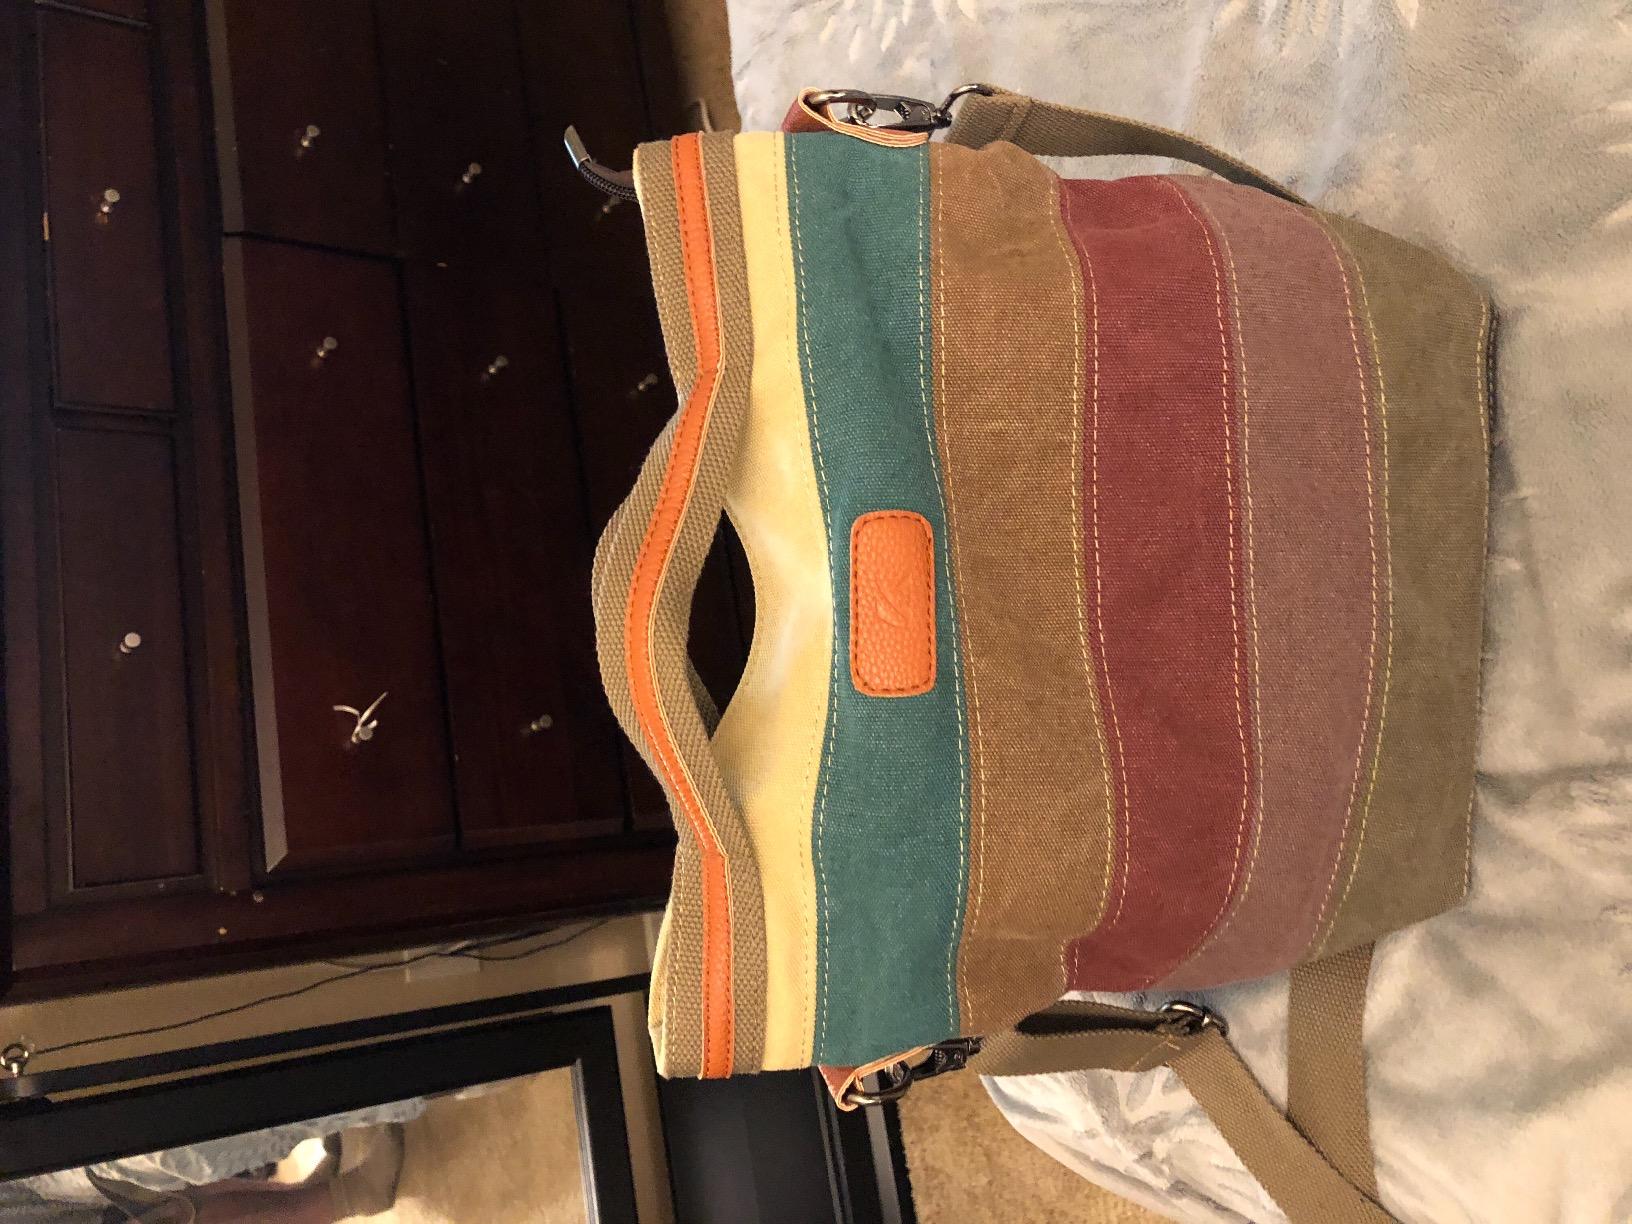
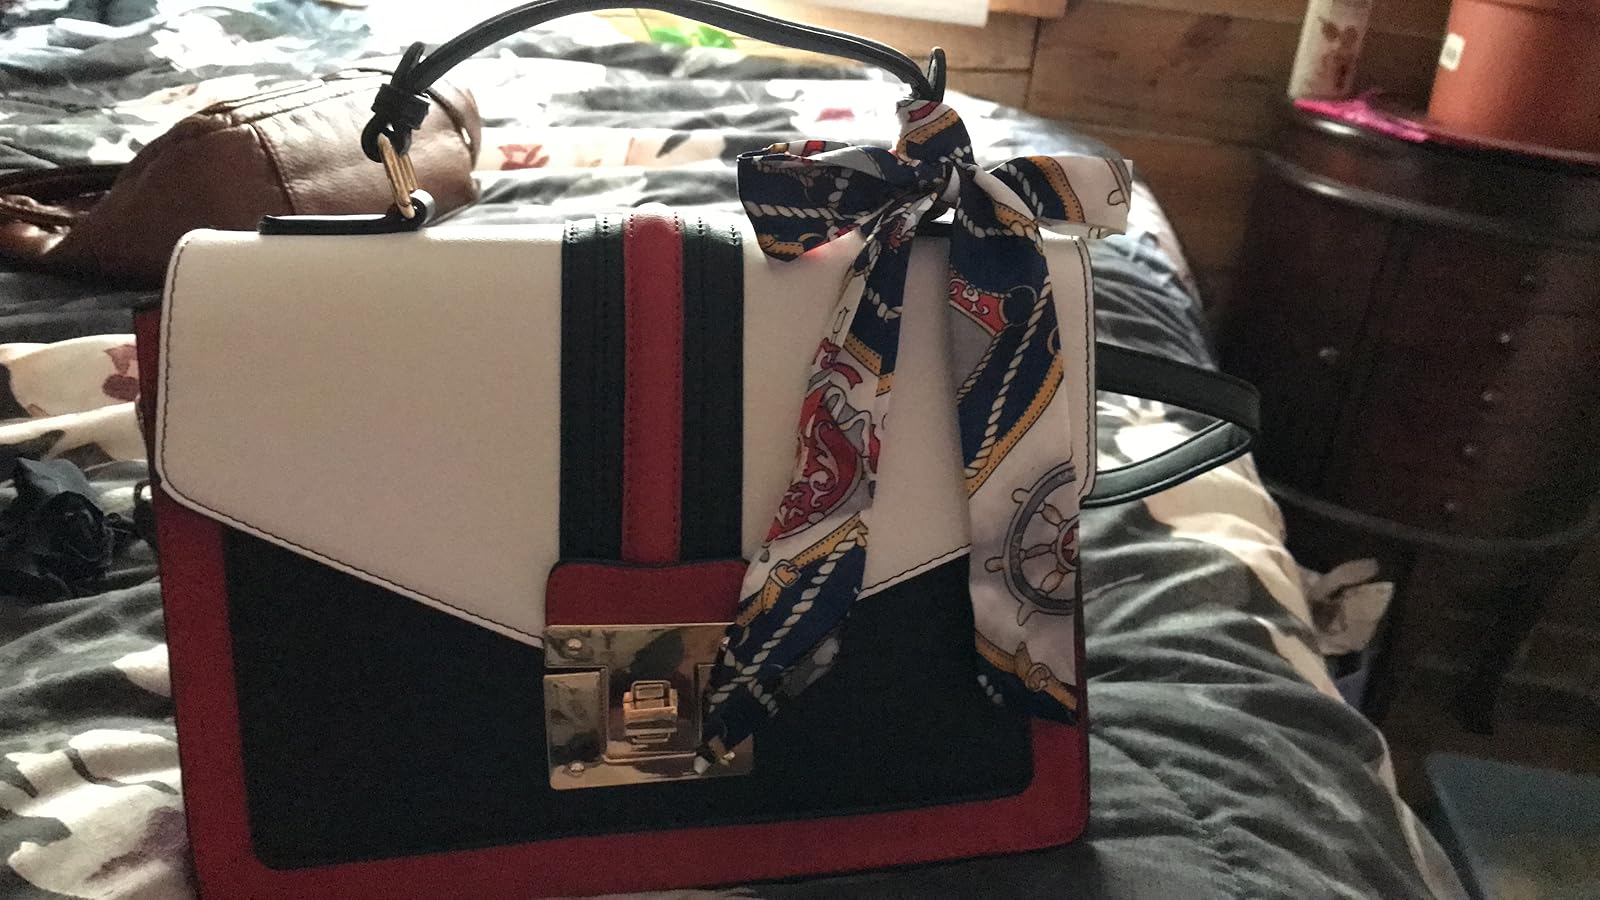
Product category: accessories_handbag
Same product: no